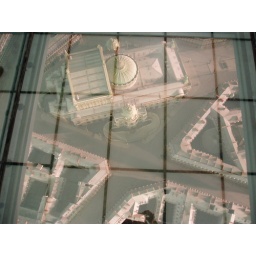
This is a glass floor suspended over a fantastic model of Paris.